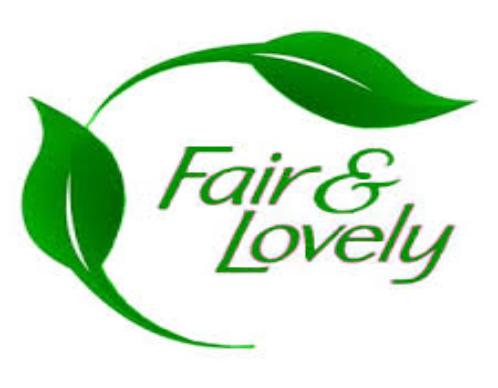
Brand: Fair and Lovely
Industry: Necessities